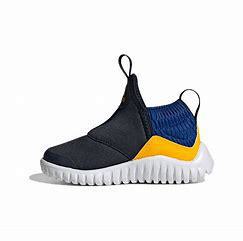
Brand: adidas
Model: Rapidazen I